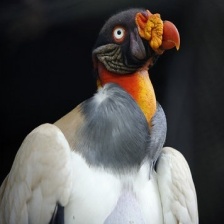
Species: KING VULTURE
Scientific name: SARCORAMPHUS PAPA
ImageNet parent category: vulture